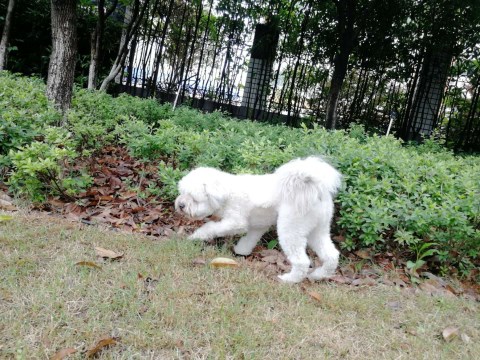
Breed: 3083-n000117-Bichon_Frise